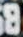
Number: 8